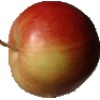
Label: Apple Red 2